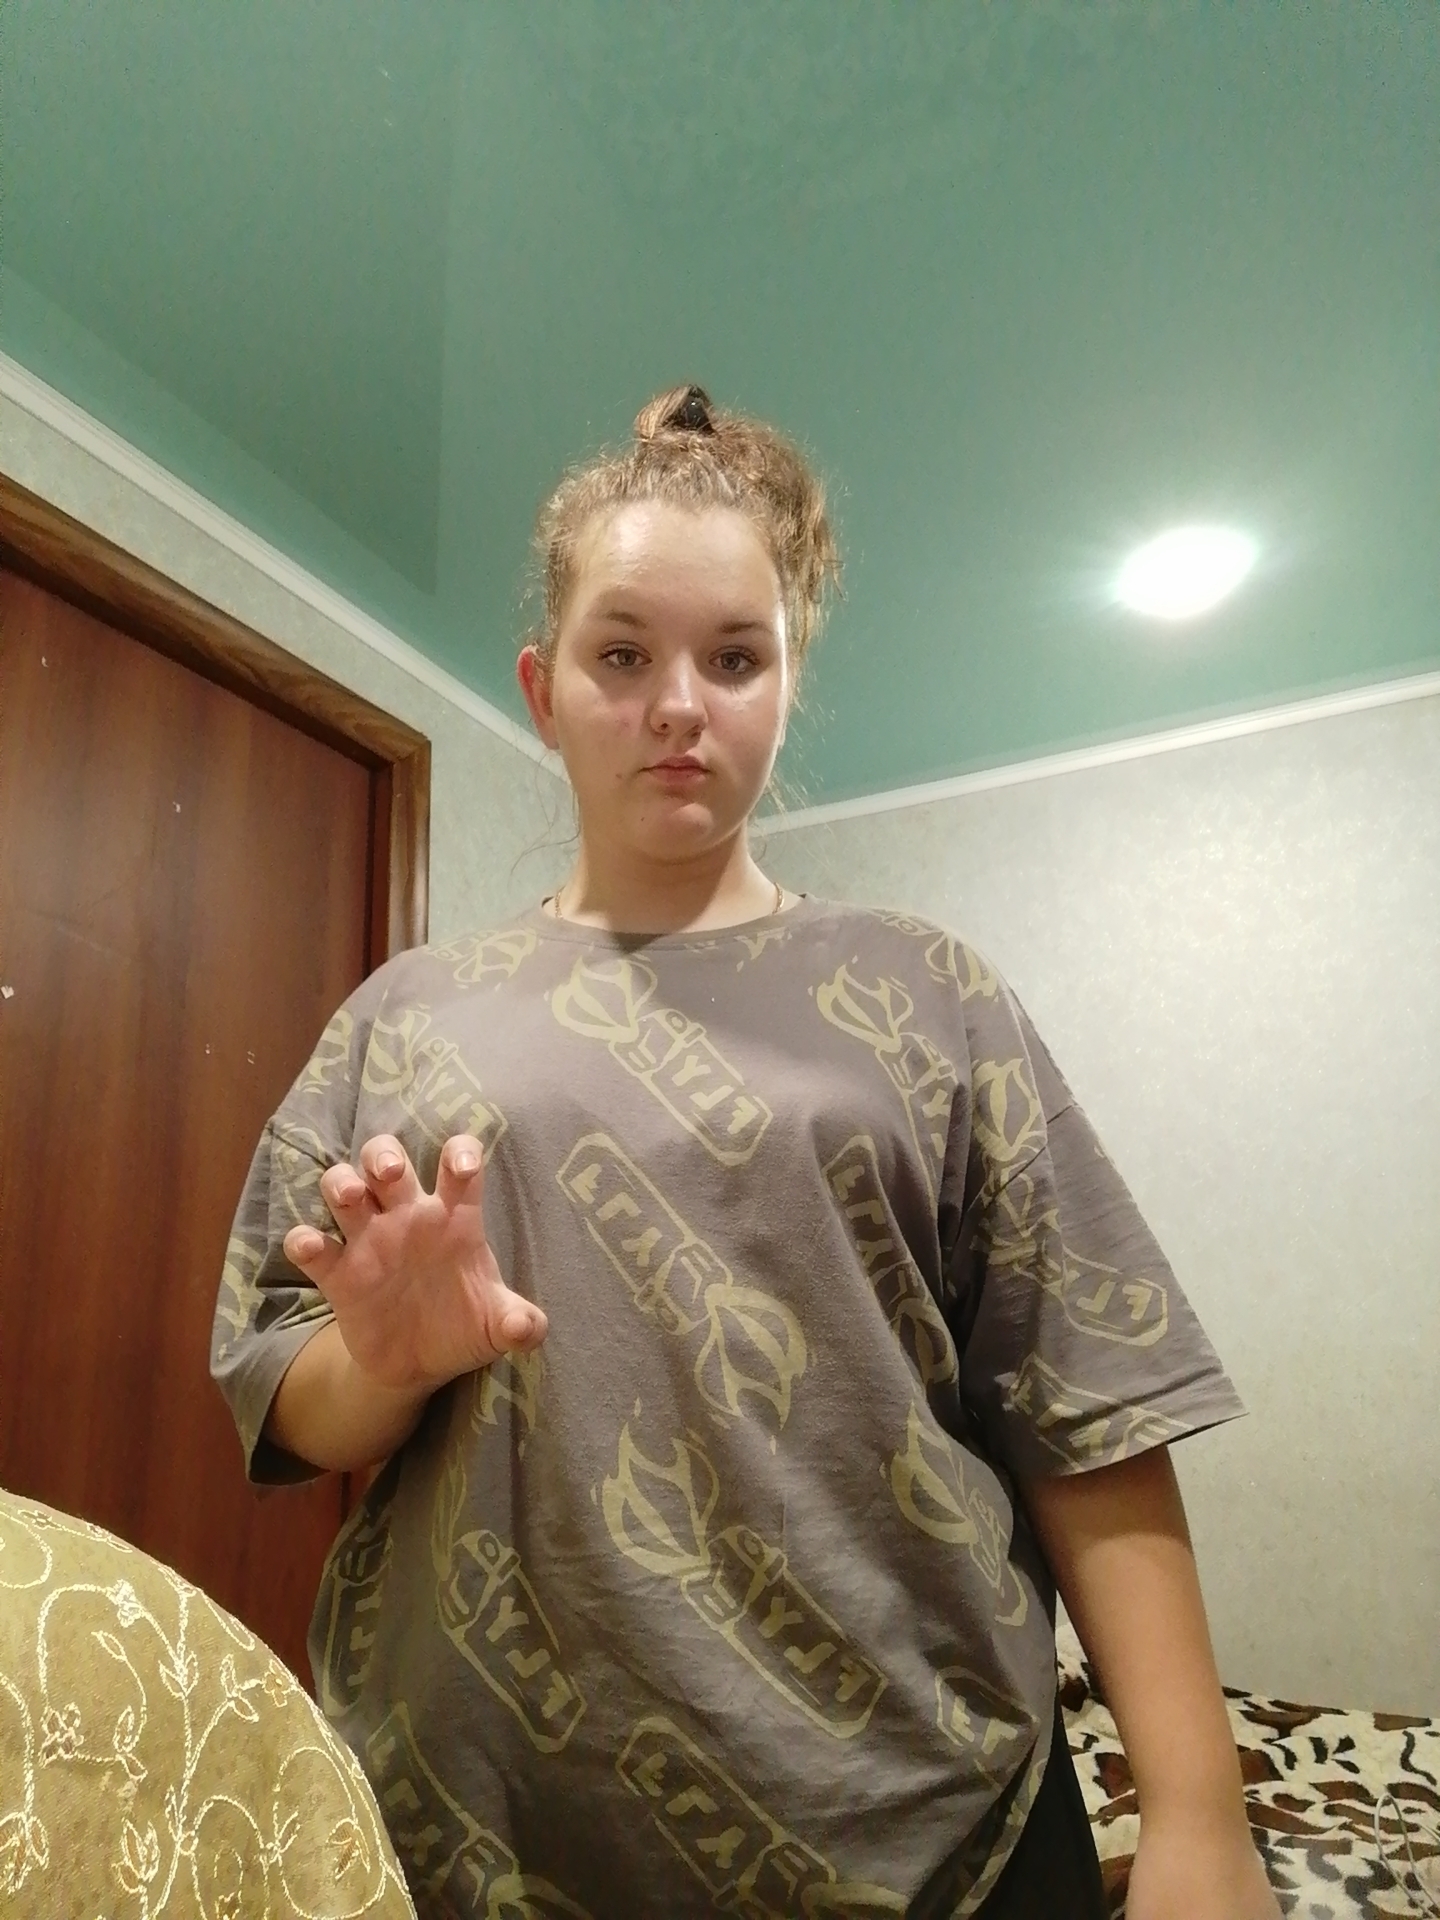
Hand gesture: grabbing